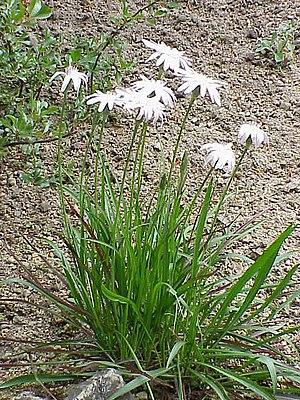
Cette liste de Tracheophyta de Bosnie-Herzégovine, ainsi que d’espèces introduites est un aperçu incomplet d’espèces de mousses, de fougères, de gymnospermes et d’angiospermes citées dans la littérature disponible en langues bosniaque, croate, serbe et serbo-croate. Cet aperçu n’inclue pas des espèces cultivées ni celles occasionnellement introduites.